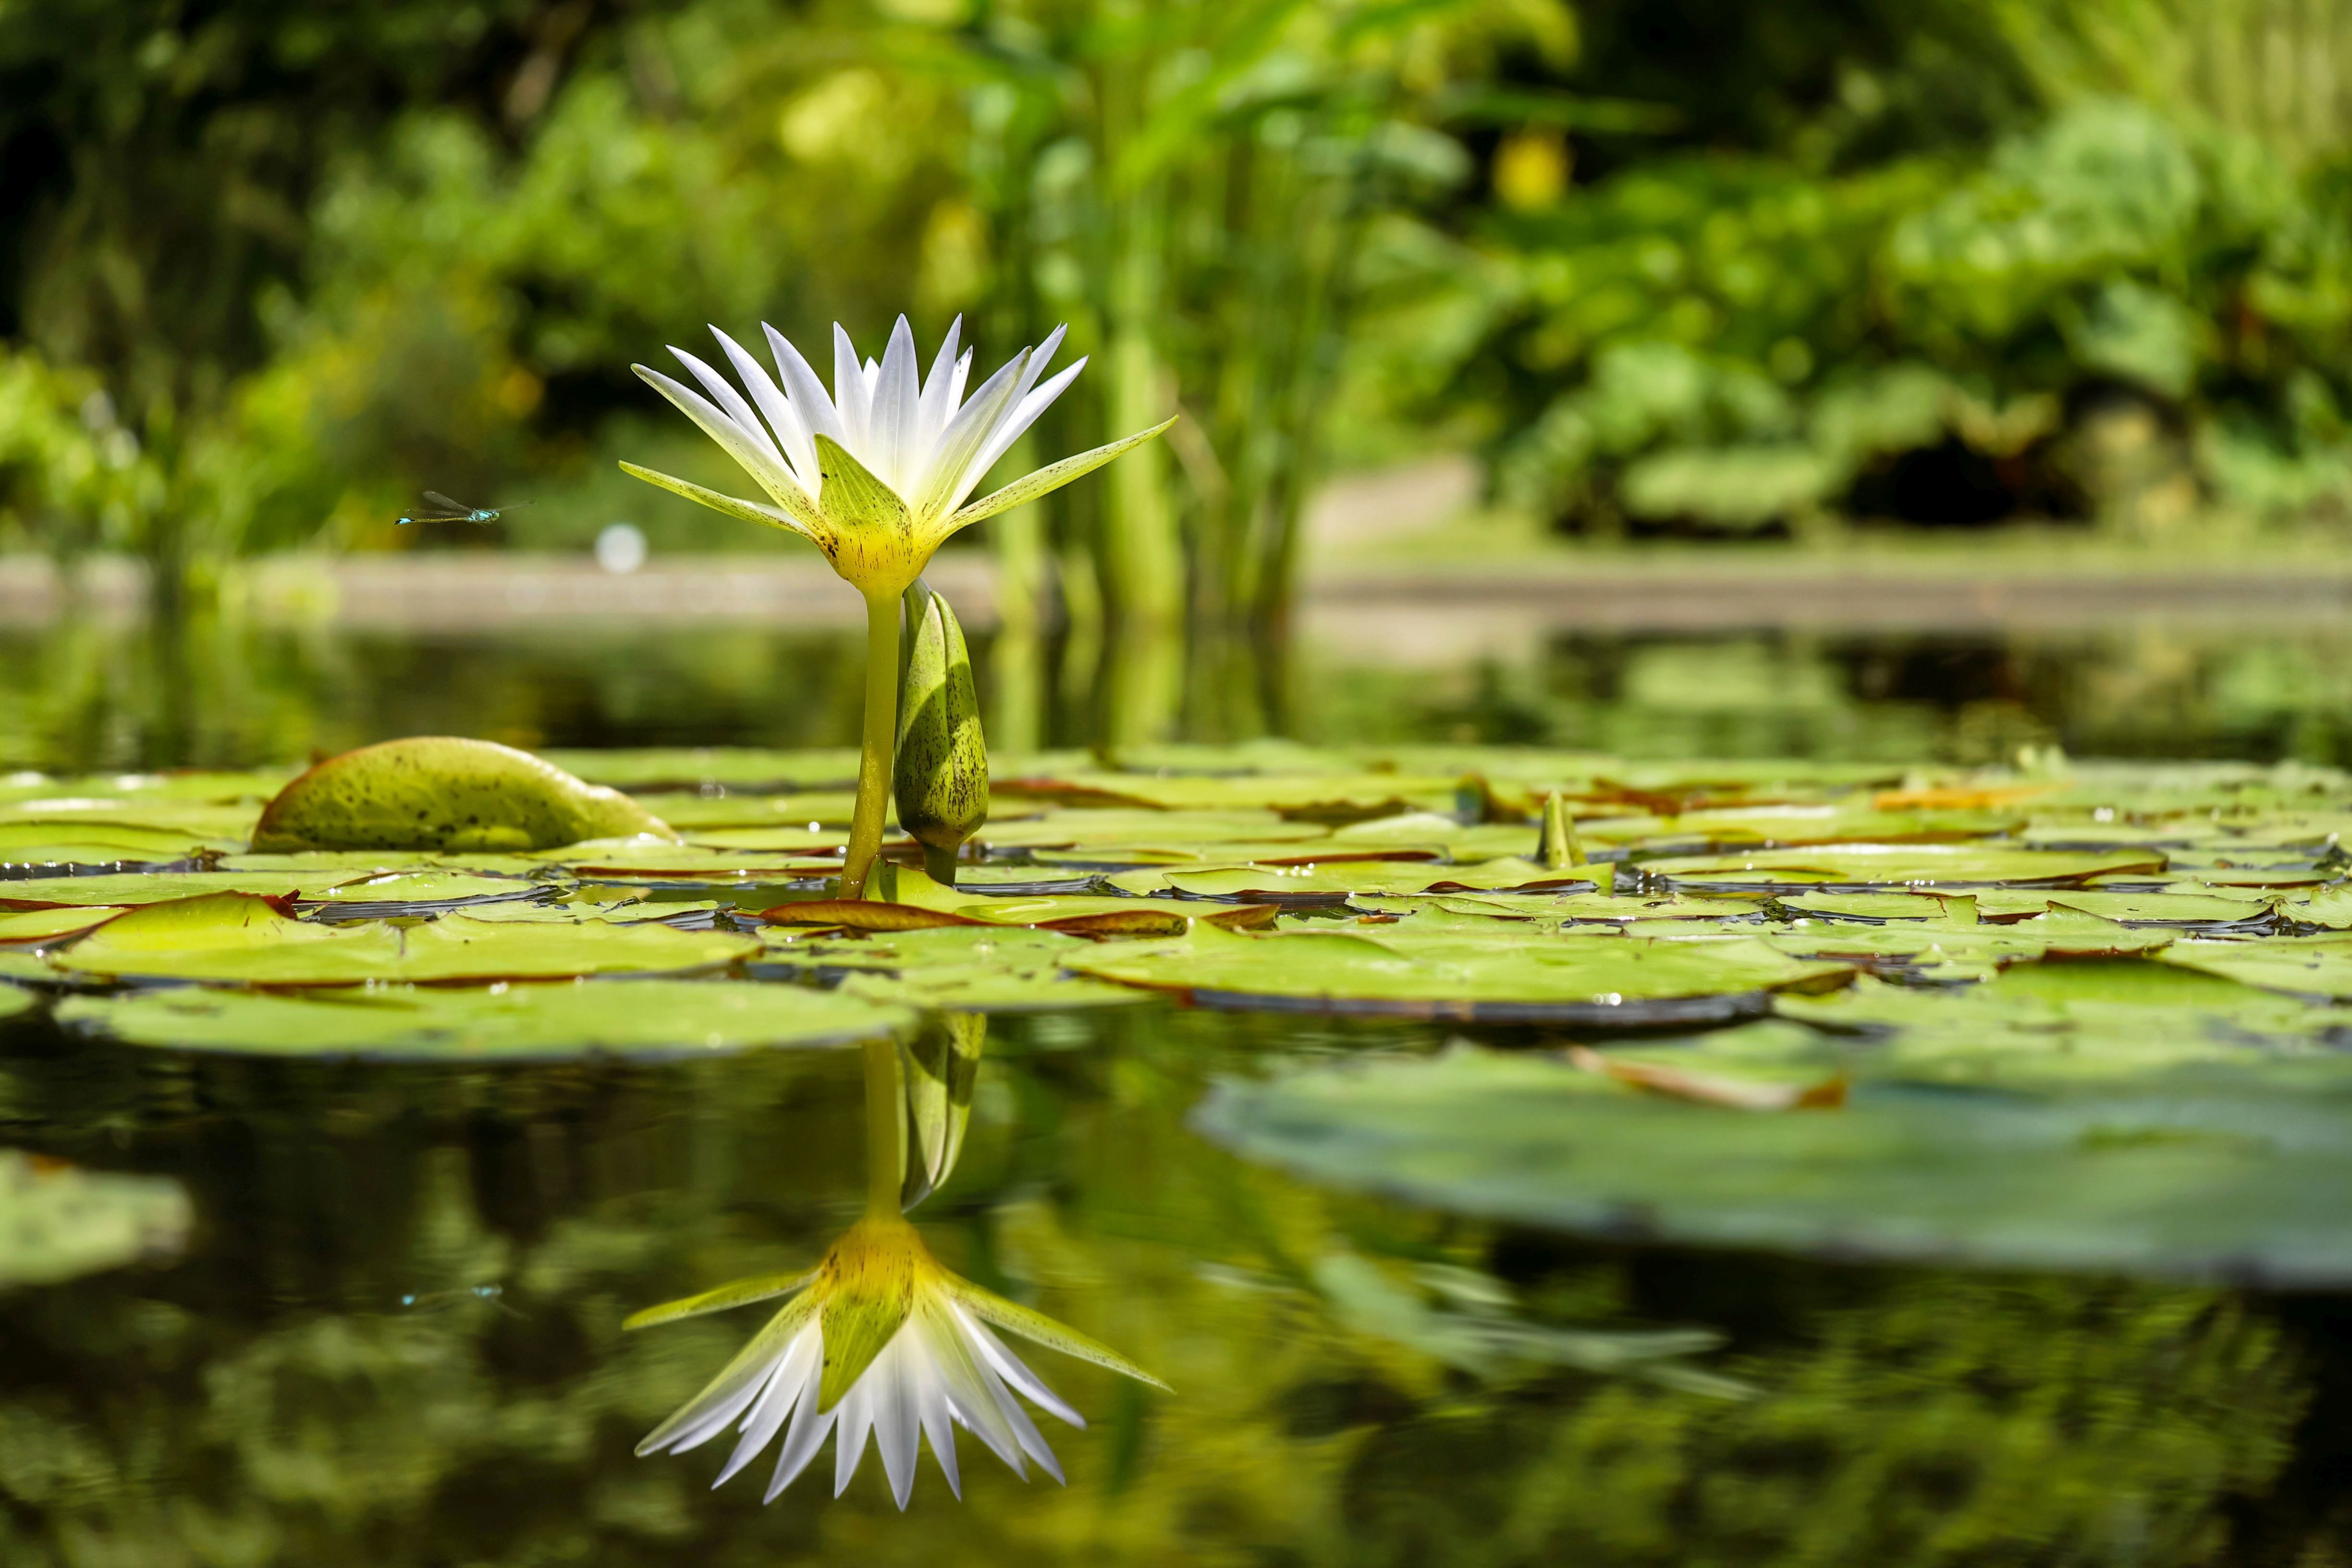
tree, water, nature, grass, plant, lawn, meadow, sunlight, leaf, flower, pond, green, reflection, autumn, botany, yellow, garden, aquatic plant, flora, water lily, wildflower, flowers, botanical garden, freiburg, mirroring, macro photography, pond plant